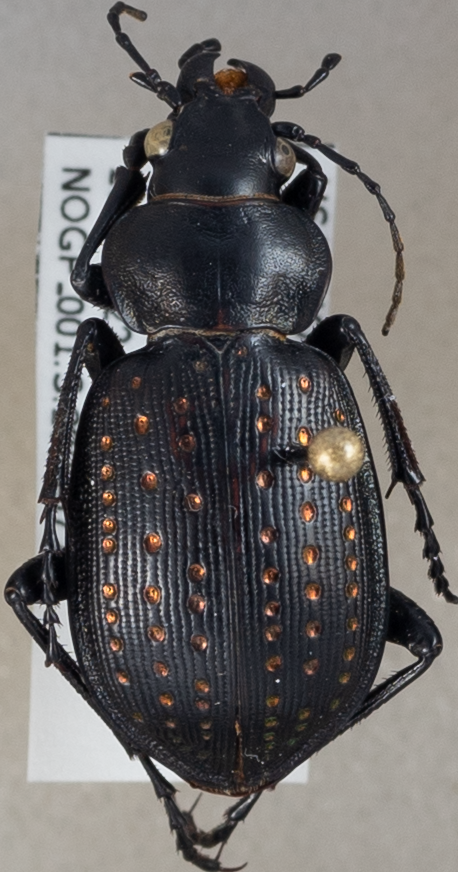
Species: Calosoma calidum
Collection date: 2022-07-26
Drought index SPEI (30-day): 1.19
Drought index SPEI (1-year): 0.512
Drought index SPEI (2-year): -0.86